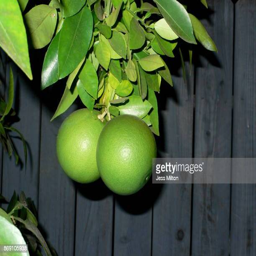
limes lit on a tree branch